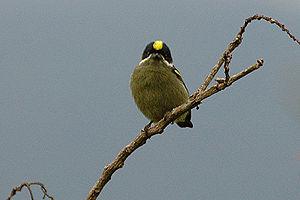
Le Barbion montagnard est une espèce d'oiseau de la famille des Lybiidae, dont l'aire de répartition s'étend sur trois régions disparates :
Le genre Pogoniulus comprend 10 espèces de petits oiseaux africains de la famille des Lybiidae, proches parents des Barbicans. Barbion est le nom français que la nomenclature aviaire en langue française a donné à ces 9 espèces d'oiseaux.